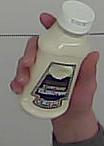
Product: heinz_mayo